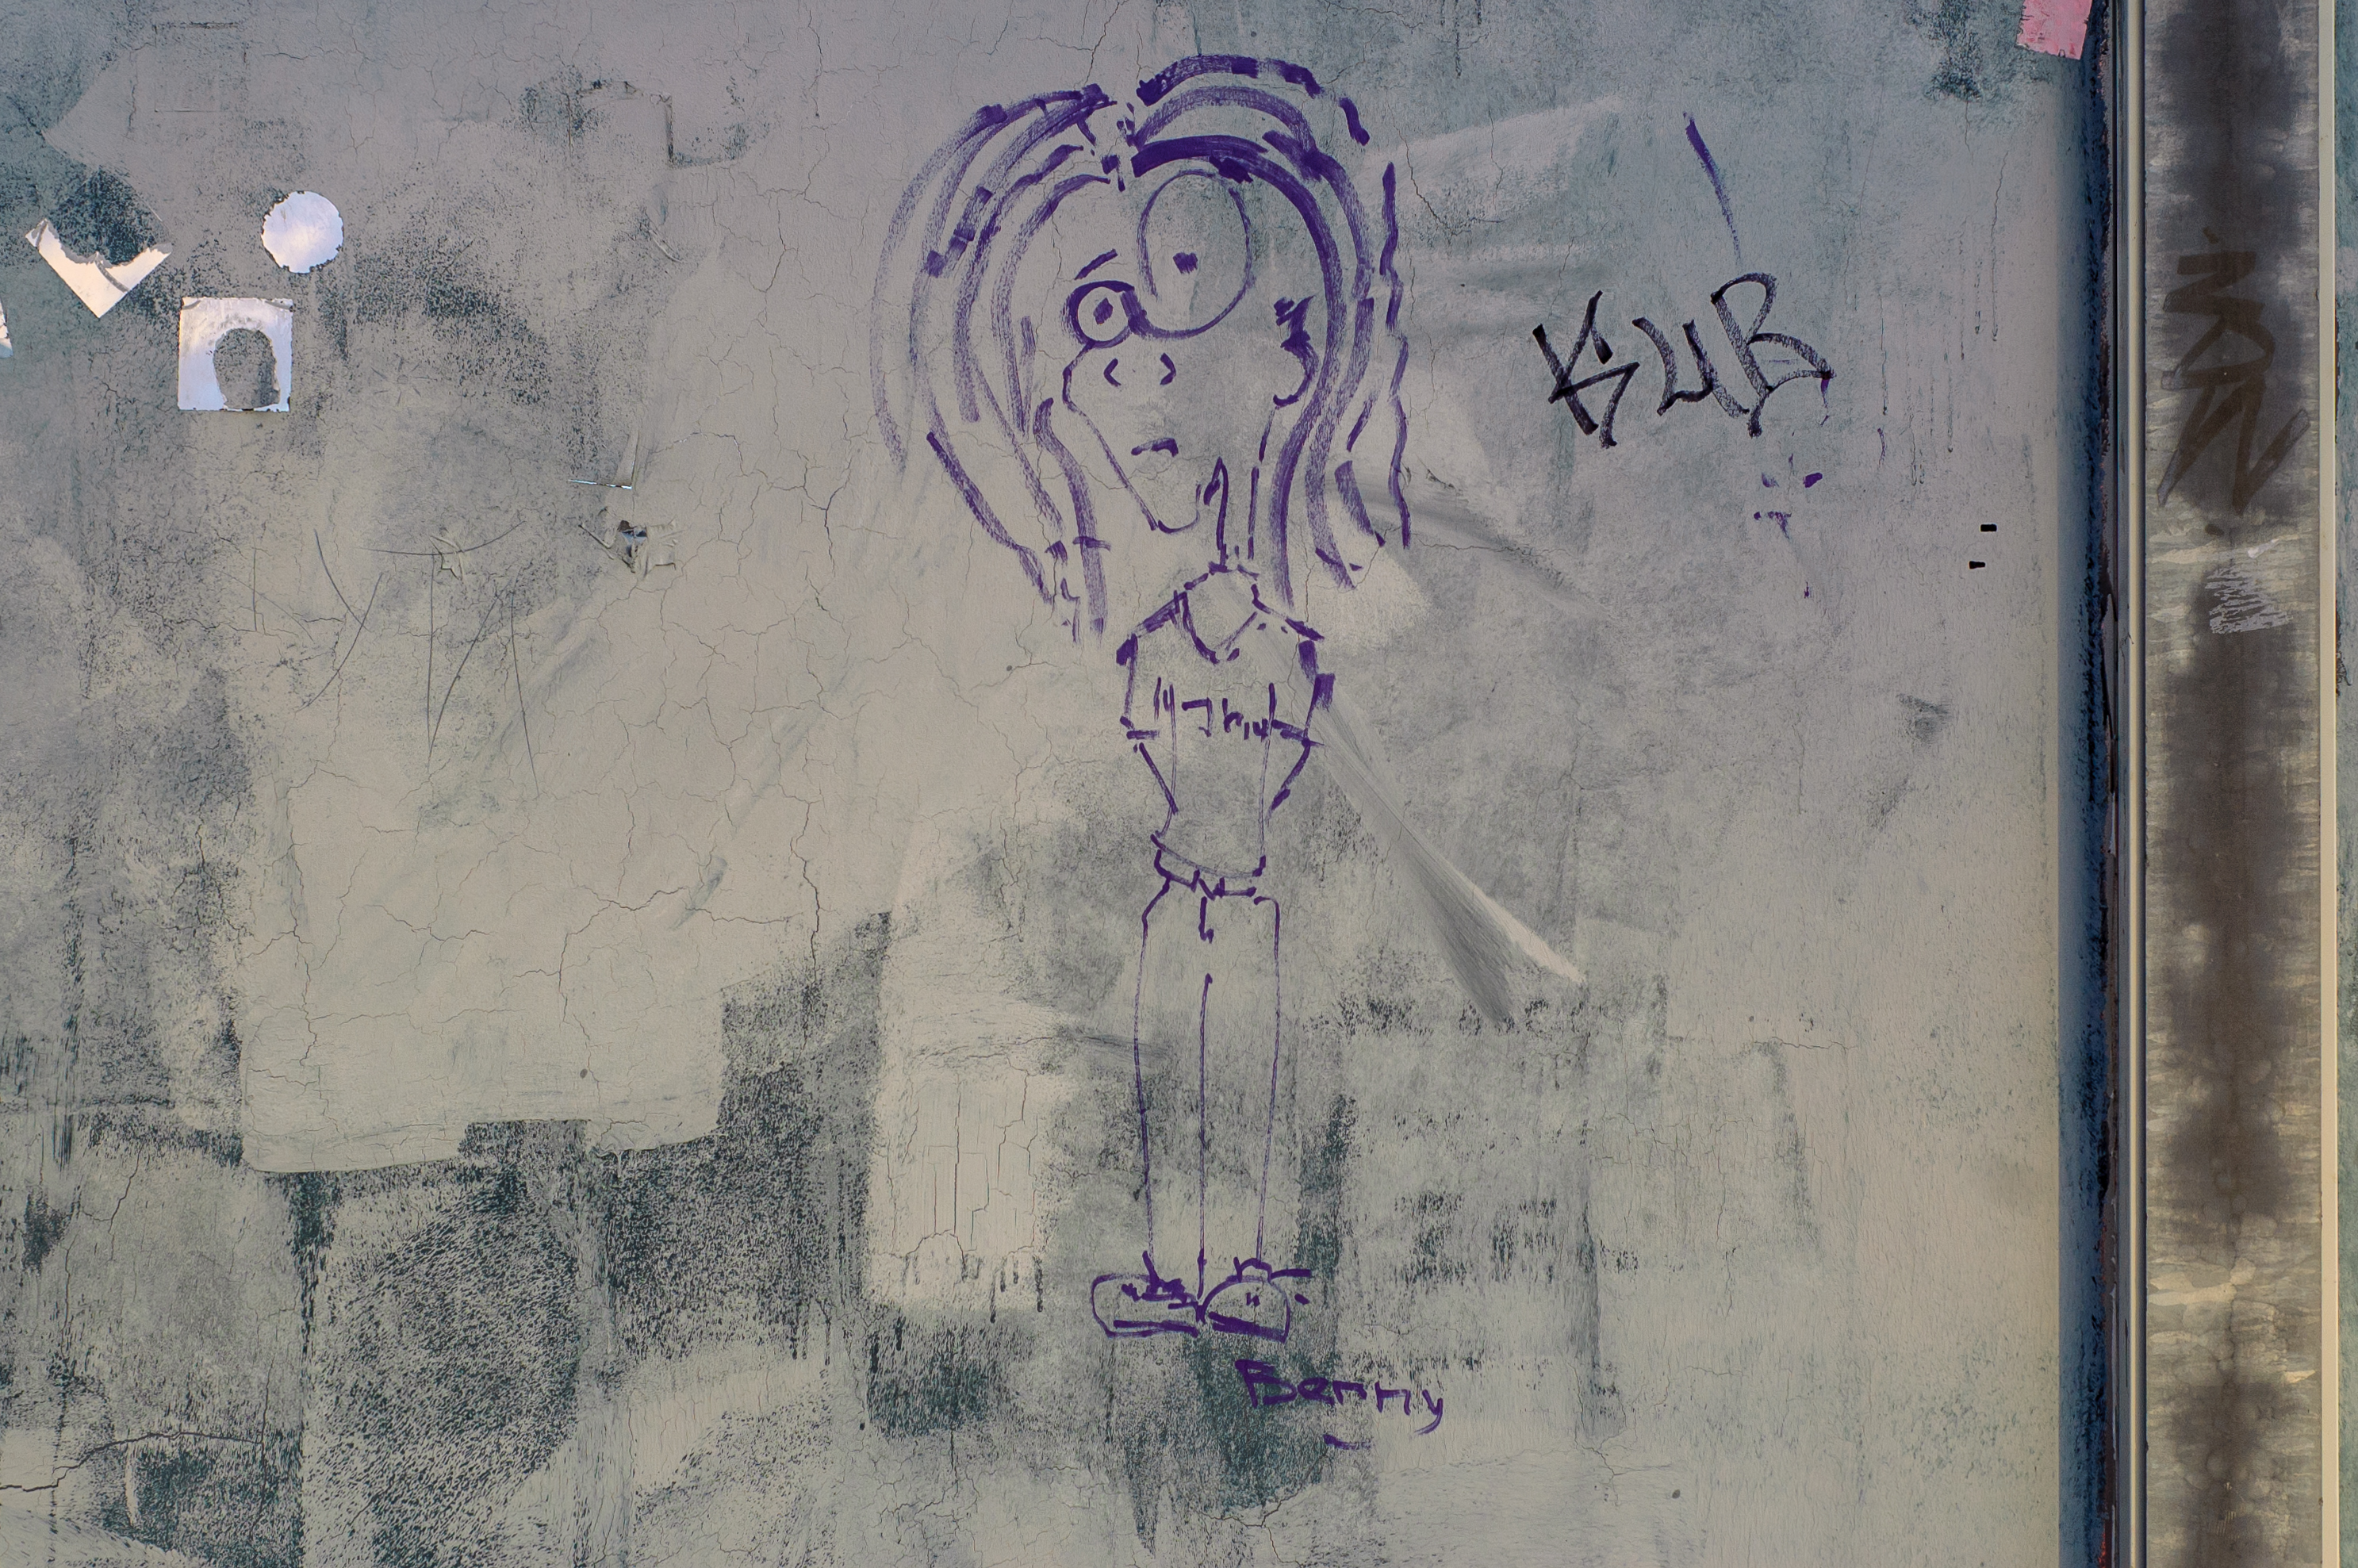
images, azure, paint, gesture, tree, font, art, Tints and shades, painting, graffiti, drawing, visual arts, handwriting, illustration, ink, street art, mural, artwork, sketch, watercolor paint